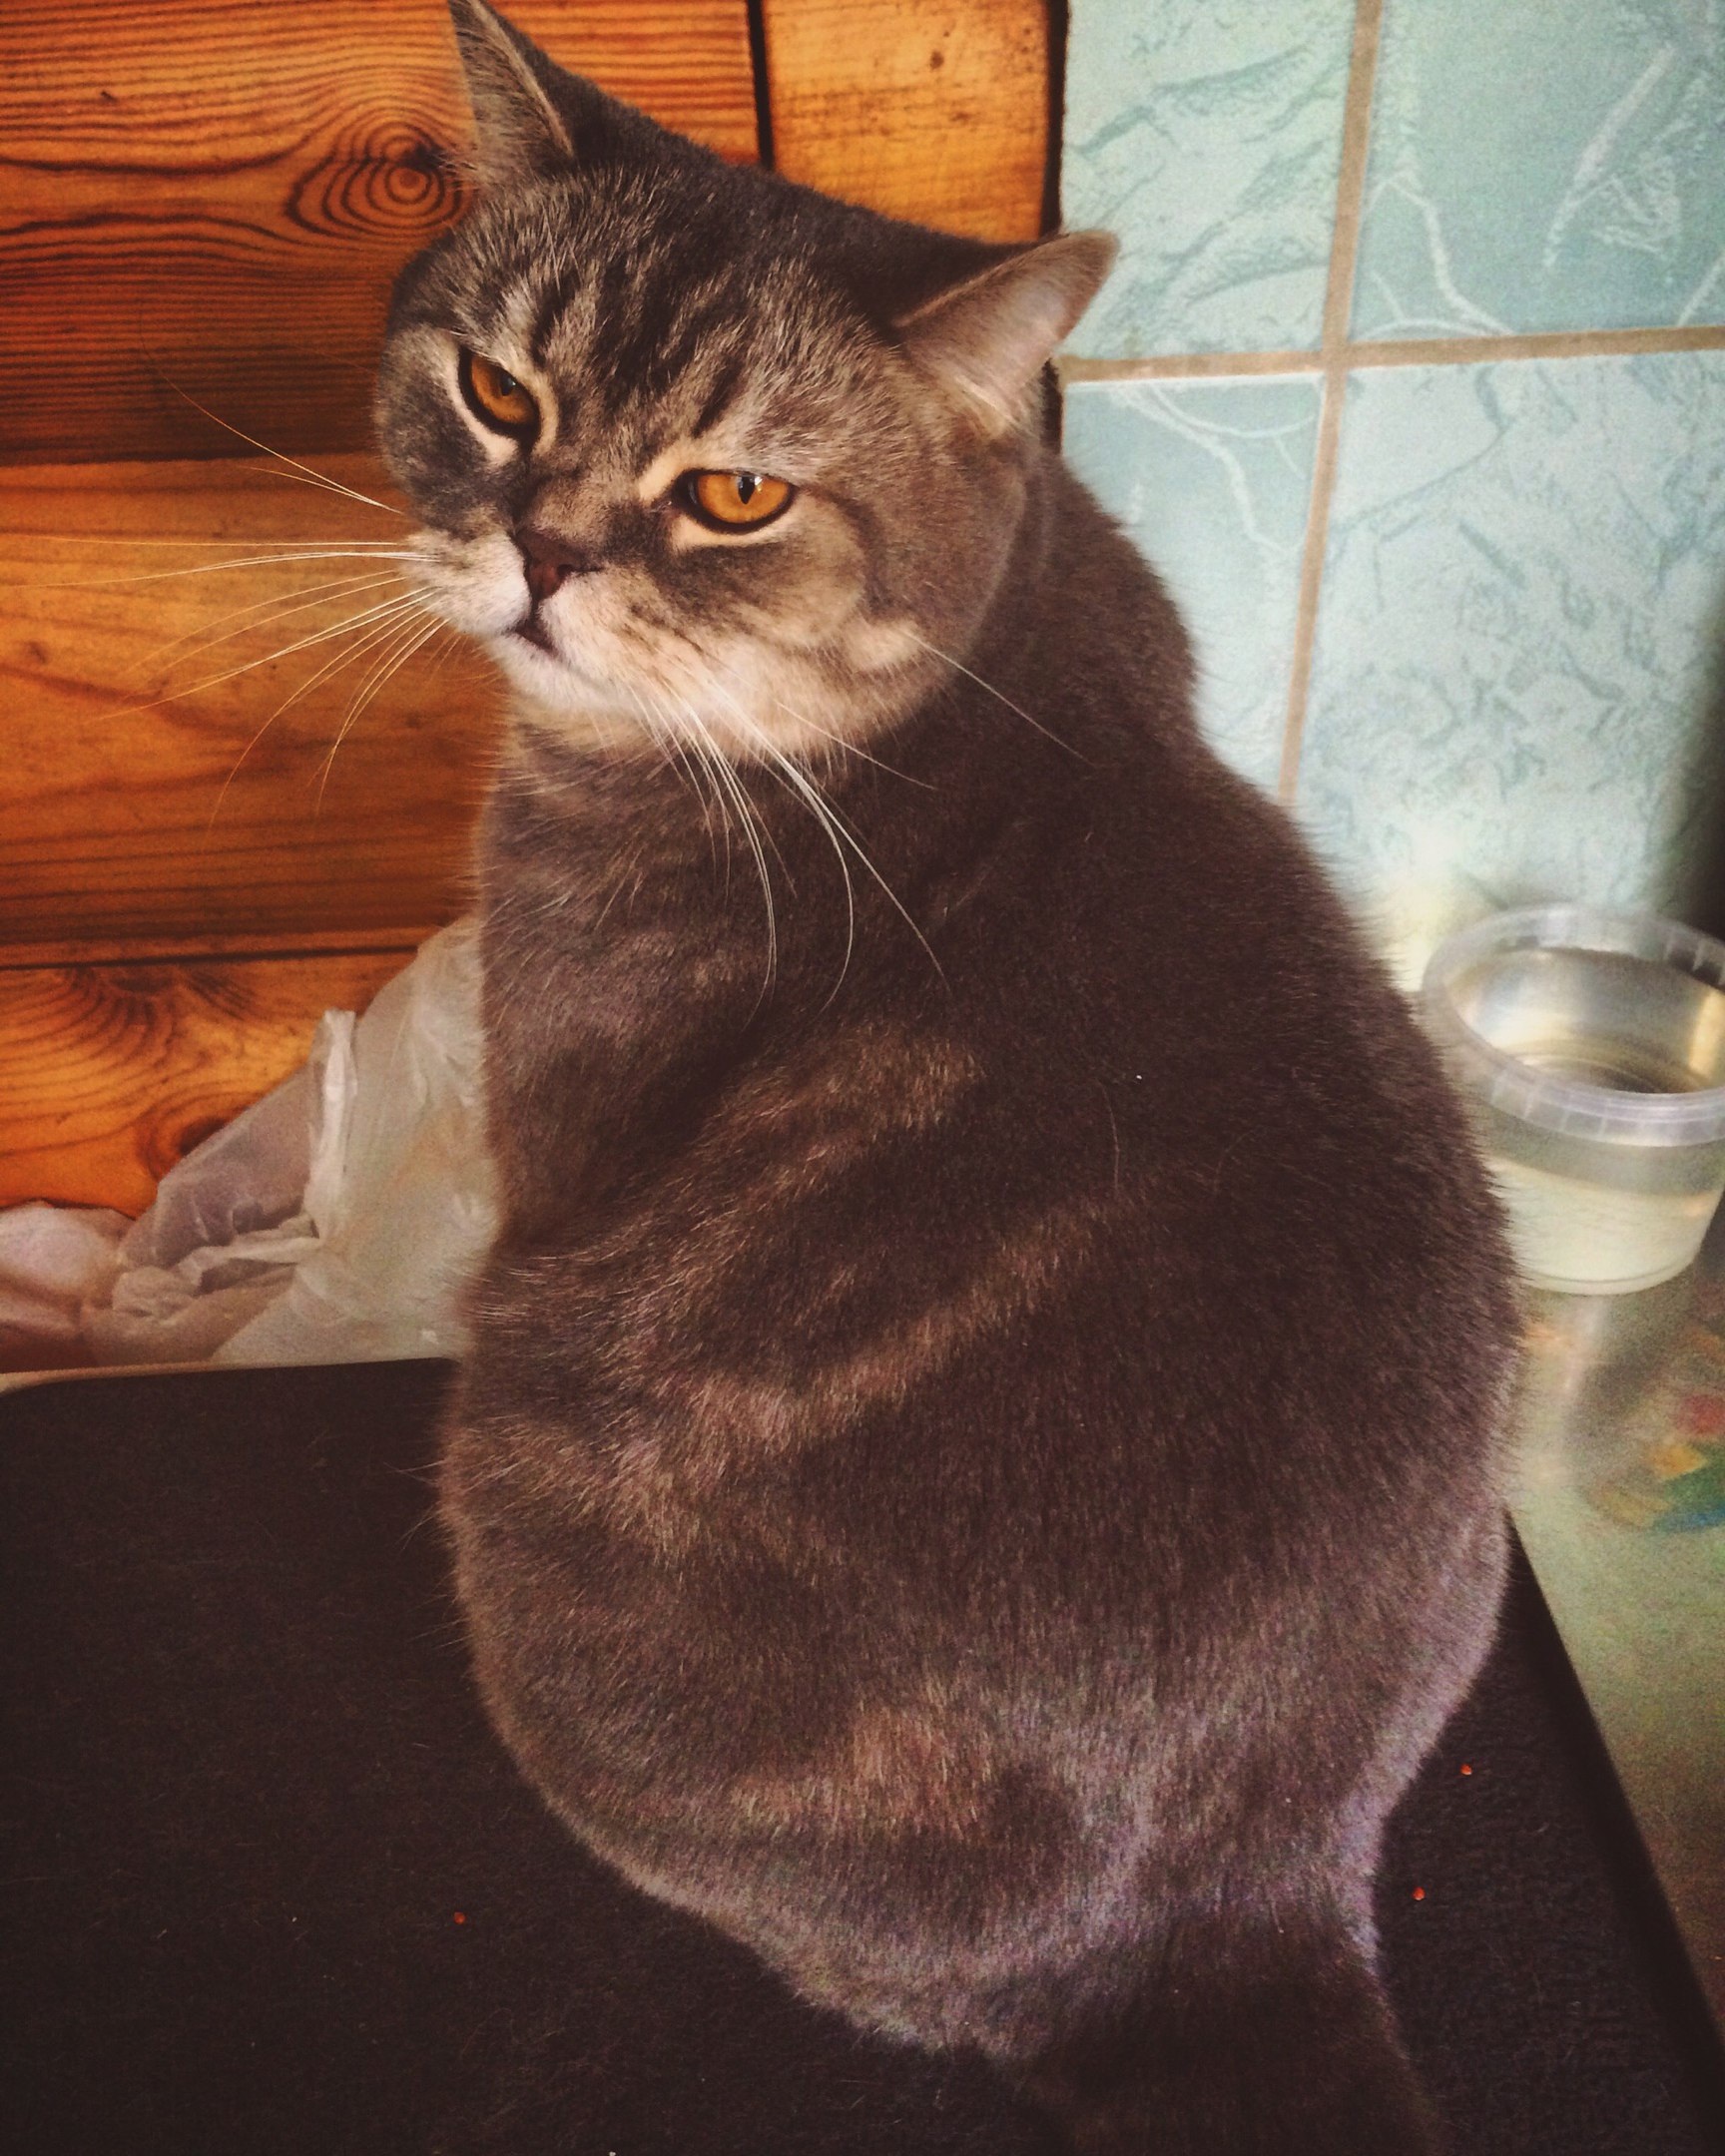
sweet, view, animal, cute, pet, fur, kitten, cat, mammal, pets, whiskers, animals, vertebrate, views, thick, young cat, muzzle cat, european shorthair, fluffy cat, fat cat, british cat, gray cat, small to medium sized cats, cat like mammal, domestic short haired cat